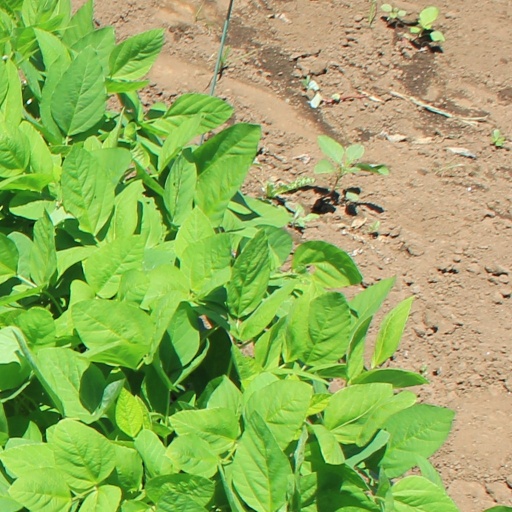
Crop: soybean